James Reynolds (junior)

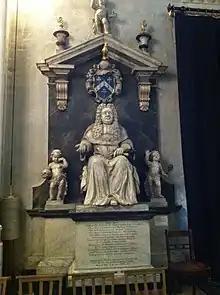
Memorial to James Reynolds in St. Edmundsbury Cathedral

Sir James Reynolds (1686–1739) was an English lawyer and politician who sat in the House of Commons from 1717 until 1725 when he was appointed a judge. He was Lord Chief Baron of the Exchequer from 1730 to 1738. He should not be confused with his close relative (most likely his nephew) Sir James Reynolds who was Chief Justice of the Irish Common Pleas in the same era.